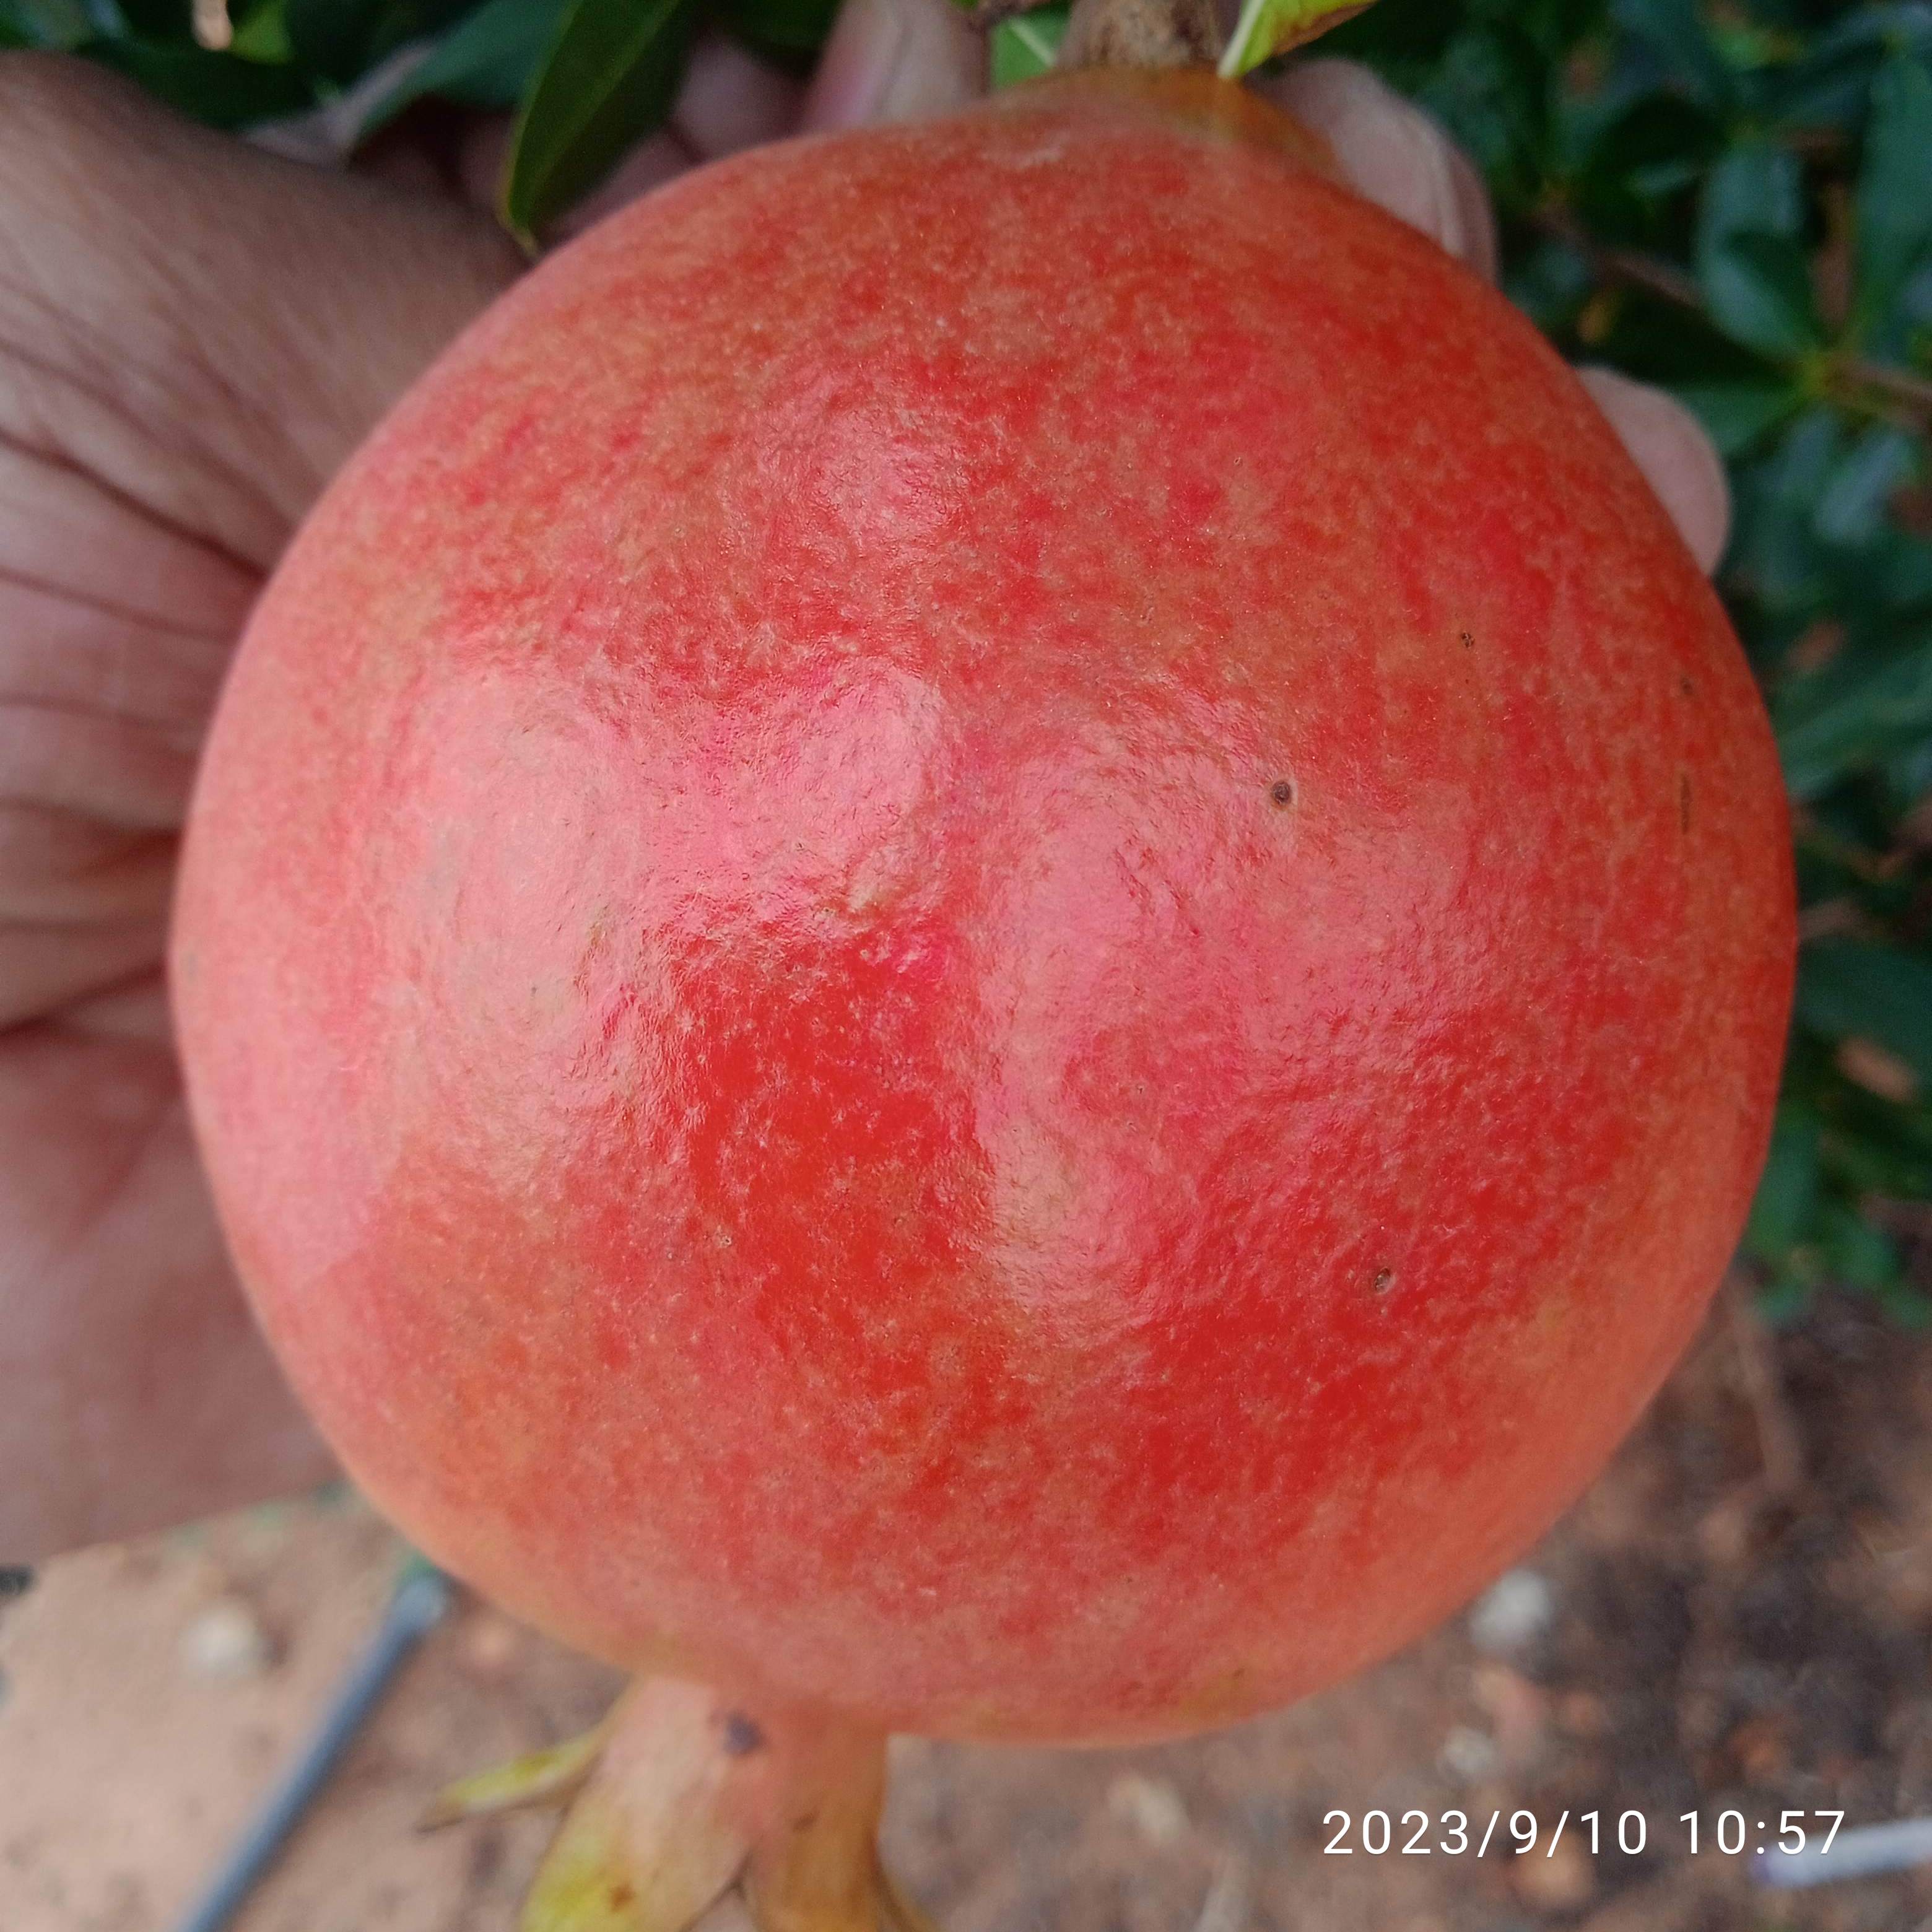
Label: Healthy